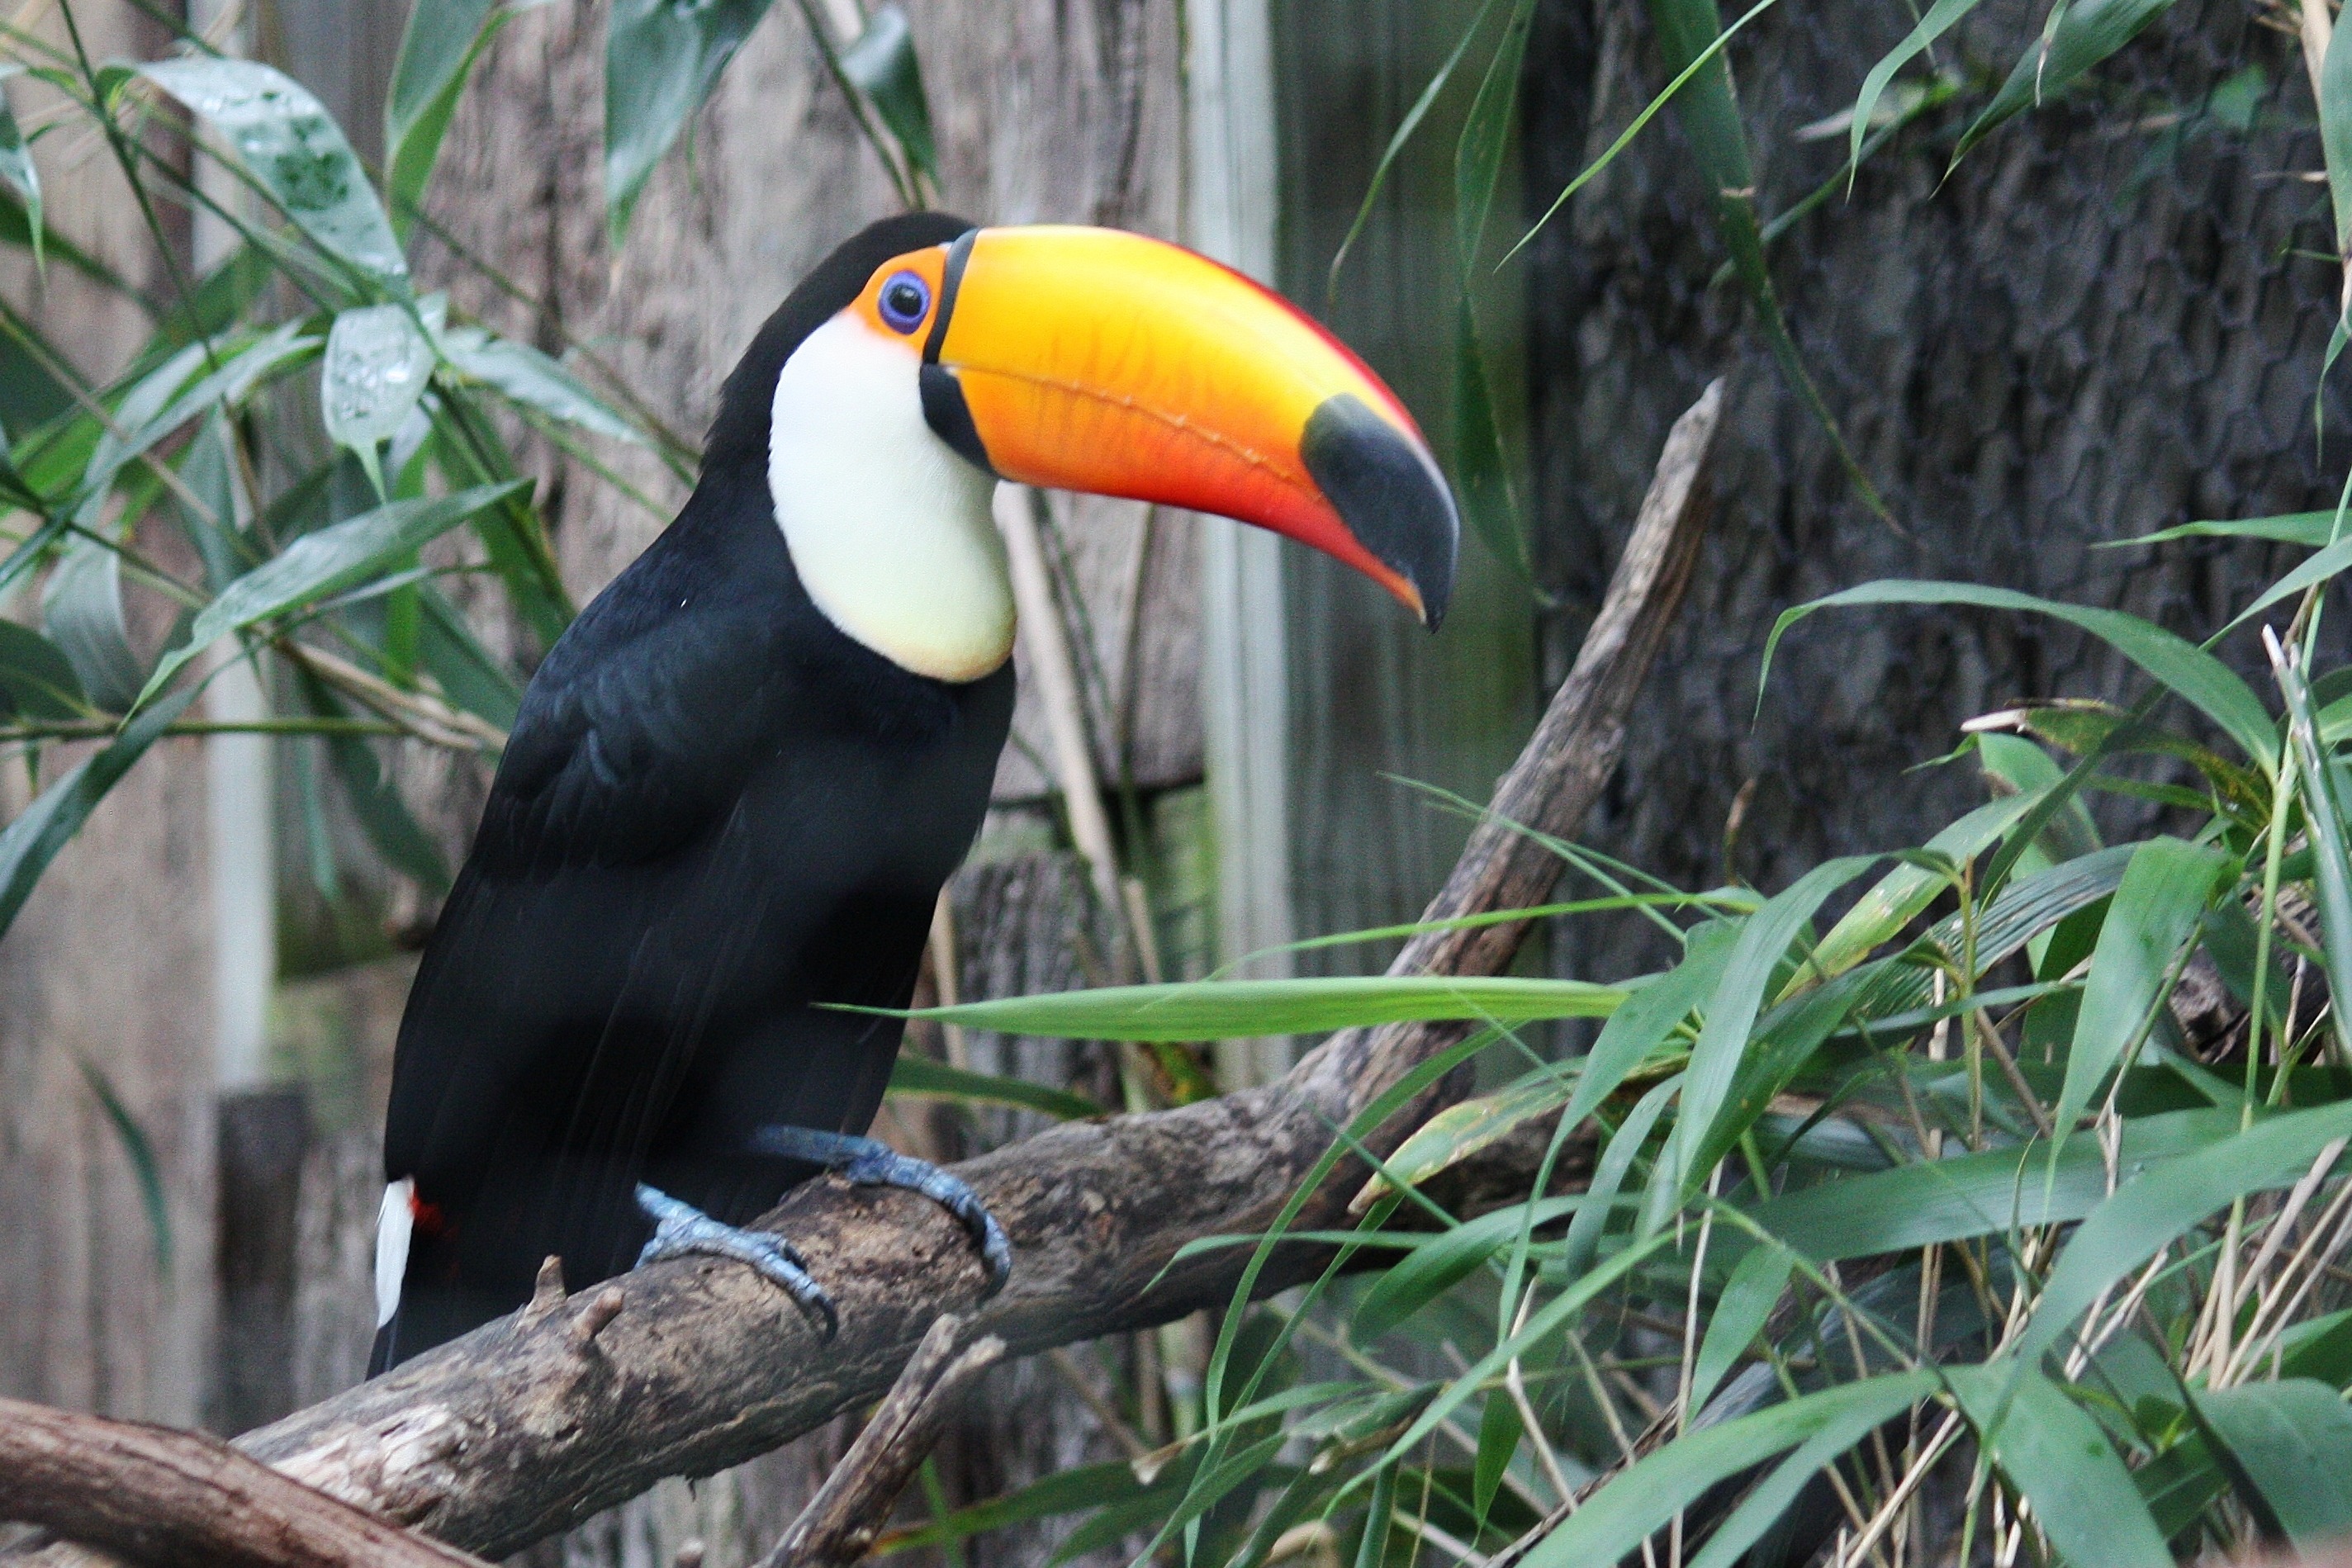
bird, wildlife, zoo, jungle, beak, fauna, vertebrate, exotic, hornbill, toucan, coraciiformes, piciformes